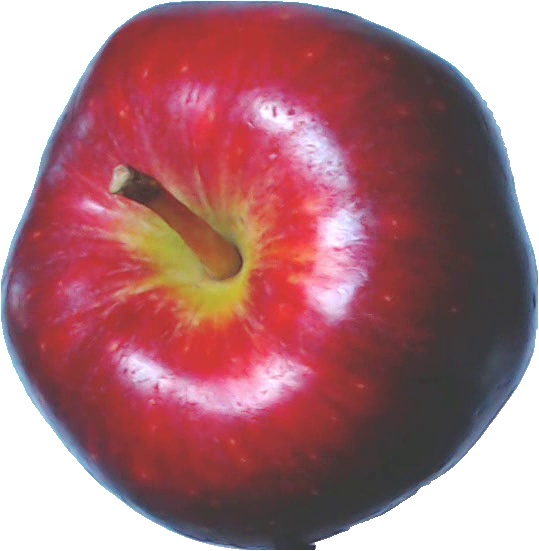
Label: apple_red_delicios_1